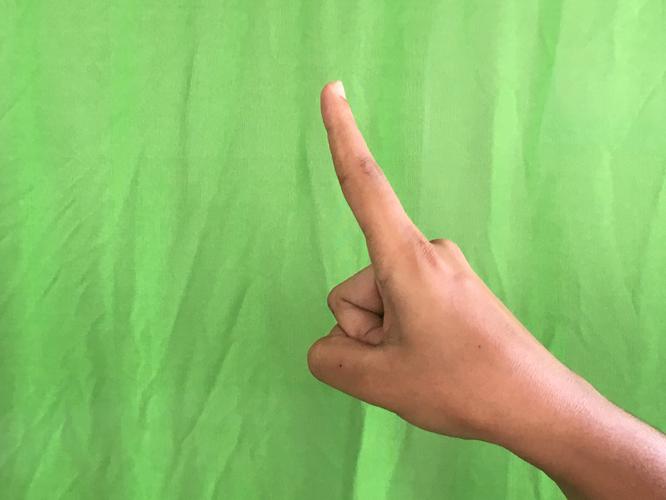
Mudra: Suchi
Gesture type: single_hand